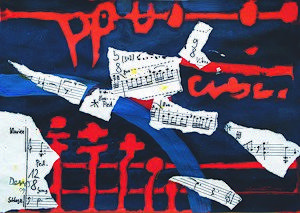
Deborah Petroz-Abeles, connue professionnellement sous le nom Dessa, ou DESSA, est une artiste suisse, qui vit à Pully.